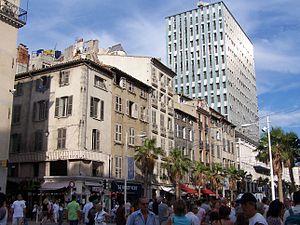
Toulon est une commune du Sud-Est de la France, chef-lieu du département du Var et siège de sa préfecture. Troisième ville de la région Provence-Alpes-Côte d'Azur derrière Marseille et Nice, elle abrite en outre le siège de la préfecture maritime de la Méditerranée. La commune est établie sur les bords de la mer Méditerranée, le long de la rade de Toulon. Ses habitants sont appelés les Toulonnais.